Isaac Edward Emerson

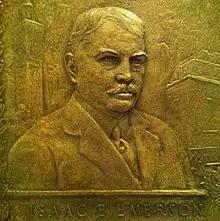
Plaque of Emerson

In 1880, just after graduating college, he married Emelie (née Askew) Dunn (1854–1921), the eldest daughter of Harriet J. (née Moore) Askew and Colonel William Franklin Askew of Raleigh, North Carolina. From her first marriage to John K. Dunn, Emelie was the mother of Margaret "Daisy" Dunn (1875–1944), whom Emerson adopted. Daisy was married to J. Mitchell Horner and, later, James McVickar. Before their divorce in 1911, they were the parents of one child: